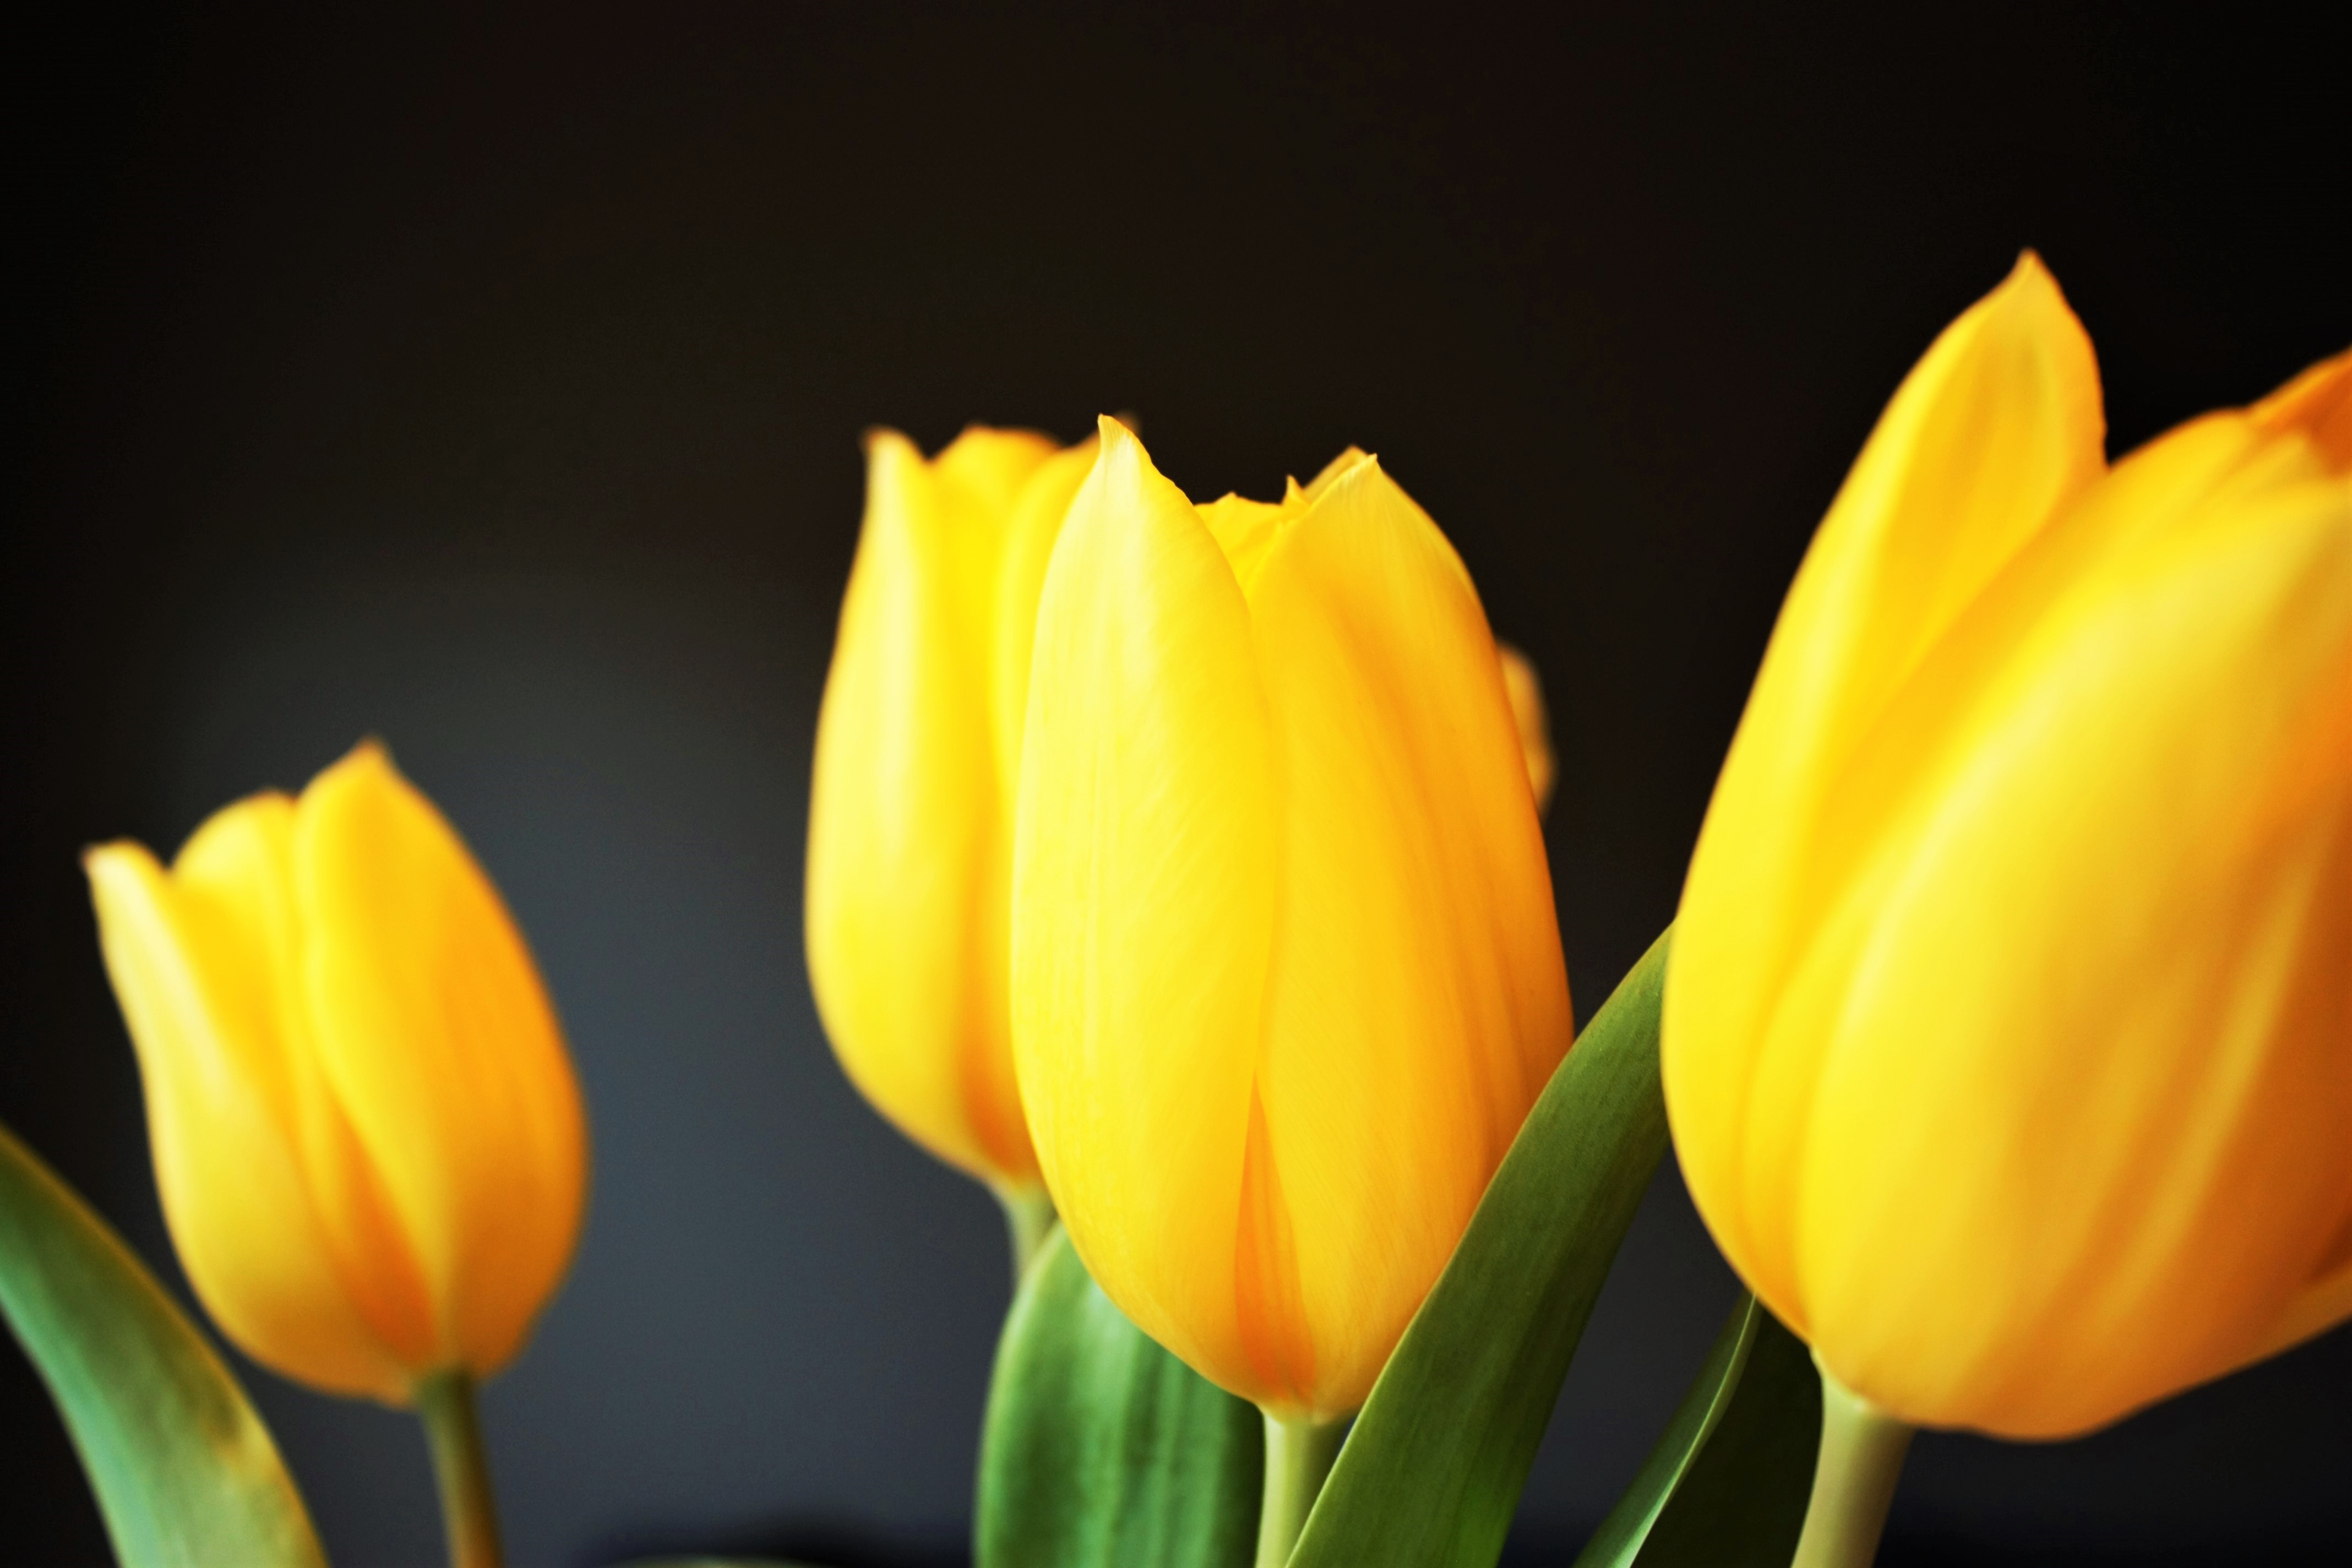
nature, plant, flower, petal, tulip, yellow, flora, flowers, close up, tulips, macro photography, flower wallpaper, flowering plant, hd wallpaper, yellow tulip, plant stem, land plant